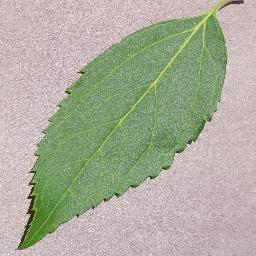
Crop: cherry
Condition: (including_sour)_healthy